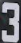
Number: 3